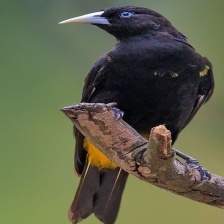
Species: YELLOW CACIQUE
Scientific name: CACICUS CELA